Italians in the United States before 1880

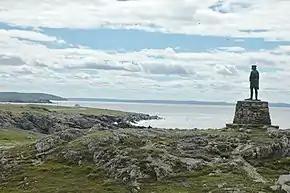
A statue of the Italian explorer John Cabot gazing across Bonavista Bay in eastern Newfoundland

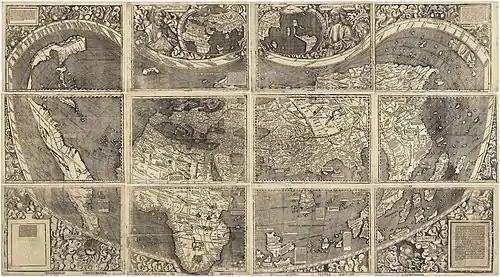
World map of Waldseemüller (Germany, 1507), which first used the name America (in the lower-left section, over South America). The name America derives from the Italian explorer Amerigo Vespucci.

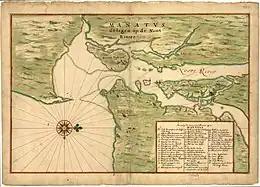
Dutch map ( 1639) showing New Amsterdam, what would eventually become New York City, the destination of Pietro Cesare Alberti, commonly regarded as the first Italian American

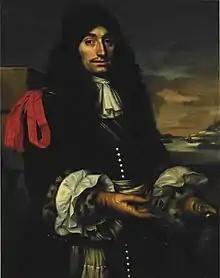
Enrico Tonti, who founded the first European settlement in Illinois in 1679, and in Arkansas in 1683, making him "The Father of Arkansas". He co-founded New Orleans

Another Italian, John Cabot, together with his son Sebastian, explored the eastern seaboard of North America for Henry VII in the early 16th century. The historian Alwyn Ruddock worked on Cabot and his era for 35 years. She suggested that Cabot and his expedition successfully returned to England in the spring of 1500. She claimed their return followed an epic two-year exploration of the east coast of North America, south into the Chesapeake Bay area and perhaps as far as the Spanish territories in the Caribbean. Her evidence included the well-known world map of the Spanish cartographer Juan de la Cosa. His chart included the North American coast and seas "discovered by the English" between 1497 and 1500.